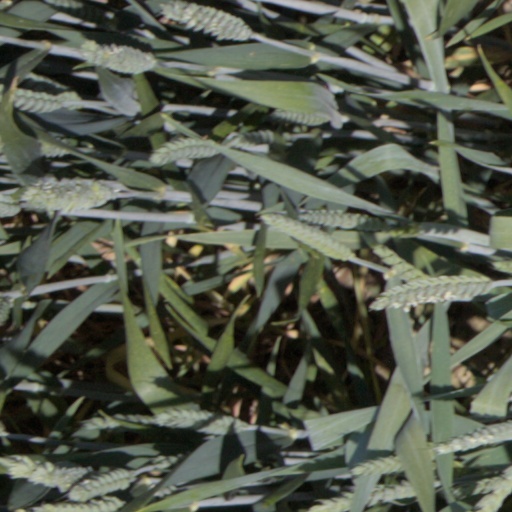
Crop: wheat